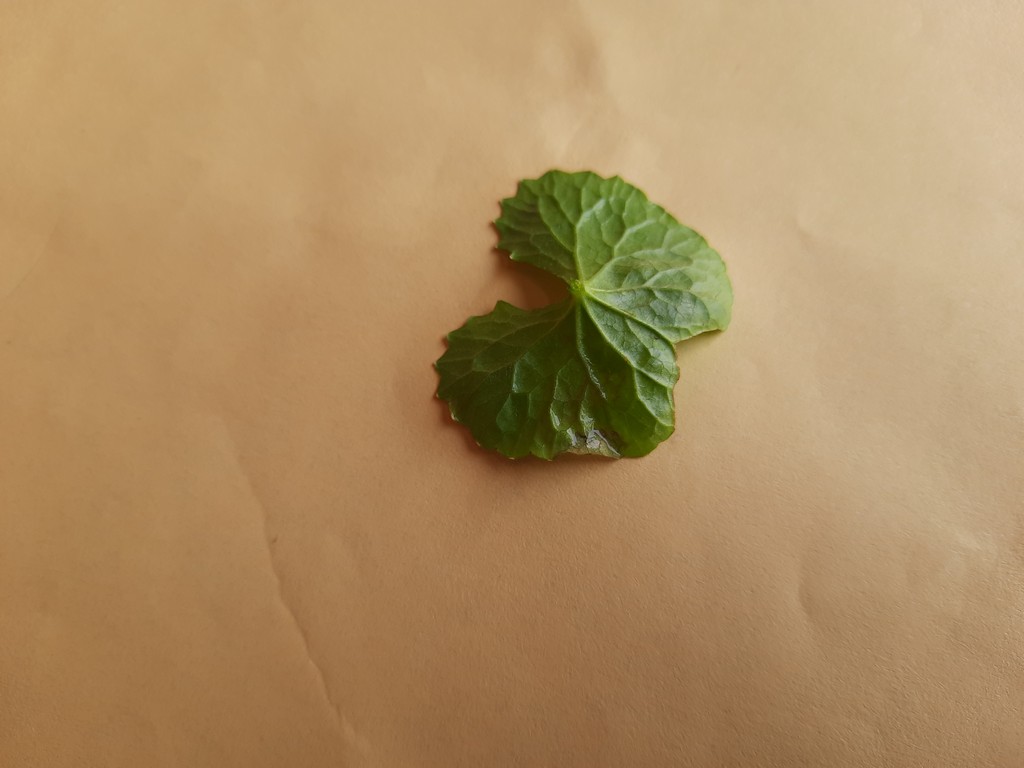
Label: Unhealthy